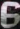
Number: 6